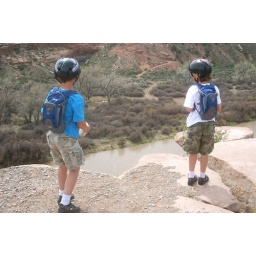
the boys' throwing rocks in the colorado river